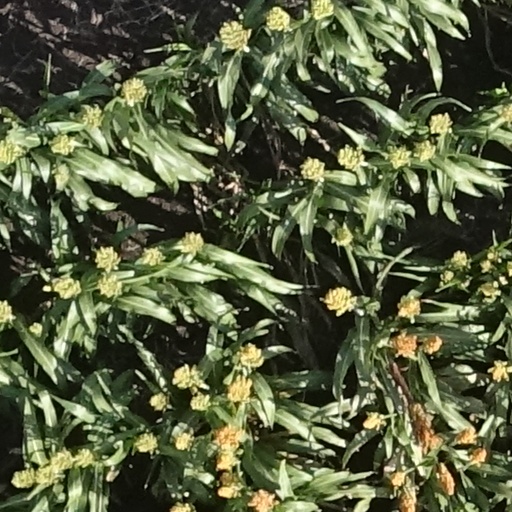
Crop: sorghum